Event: Nepal Earthquake
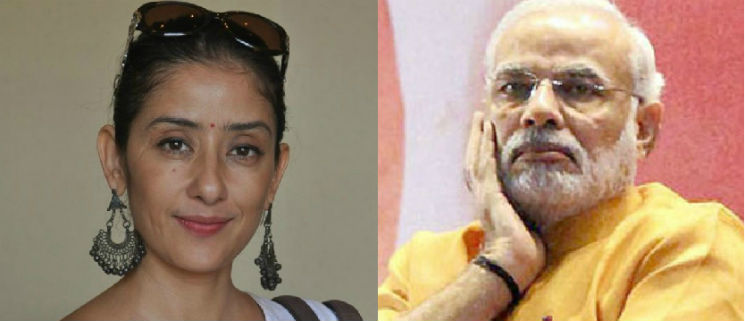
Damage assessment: no_damage